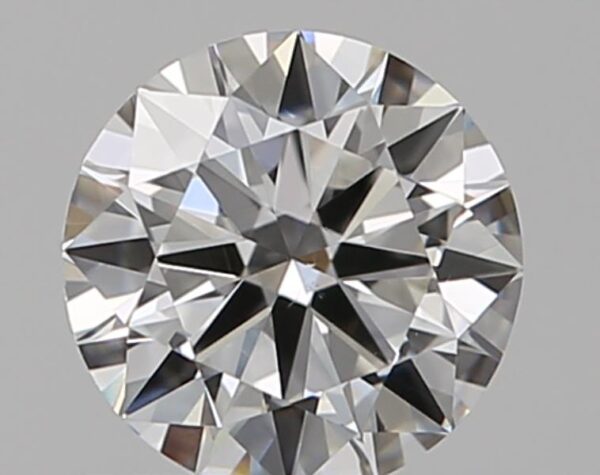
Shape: round
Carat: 0.5
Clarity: VS1
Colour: F
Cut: VG
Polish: EX
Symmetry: VG
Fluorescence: N
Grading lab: GIA
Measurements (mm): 5.1 x 5.14 x 3.05